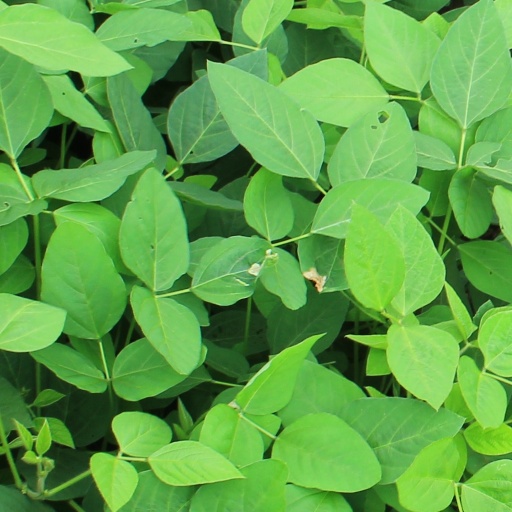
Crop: soybean